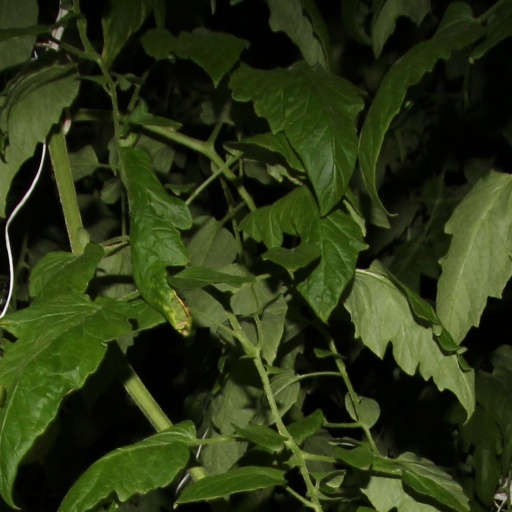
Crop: tomato